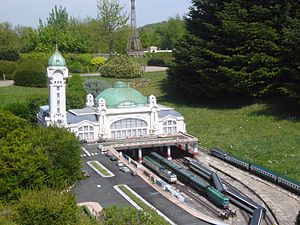
France Miniature
Model af Gare de Limoges med Eiffeltårnet i baggrunden.
France Miniature er en fransk miniaturepark med modeller af mange franske seværdigheder og bygninger. Parken er beliggende i byen Élancourt i regionen Île-de-France, 25 kilometer sydvest for Paris. Den åbnede i 1991 og har ca. 200.000 besøgende årligt.